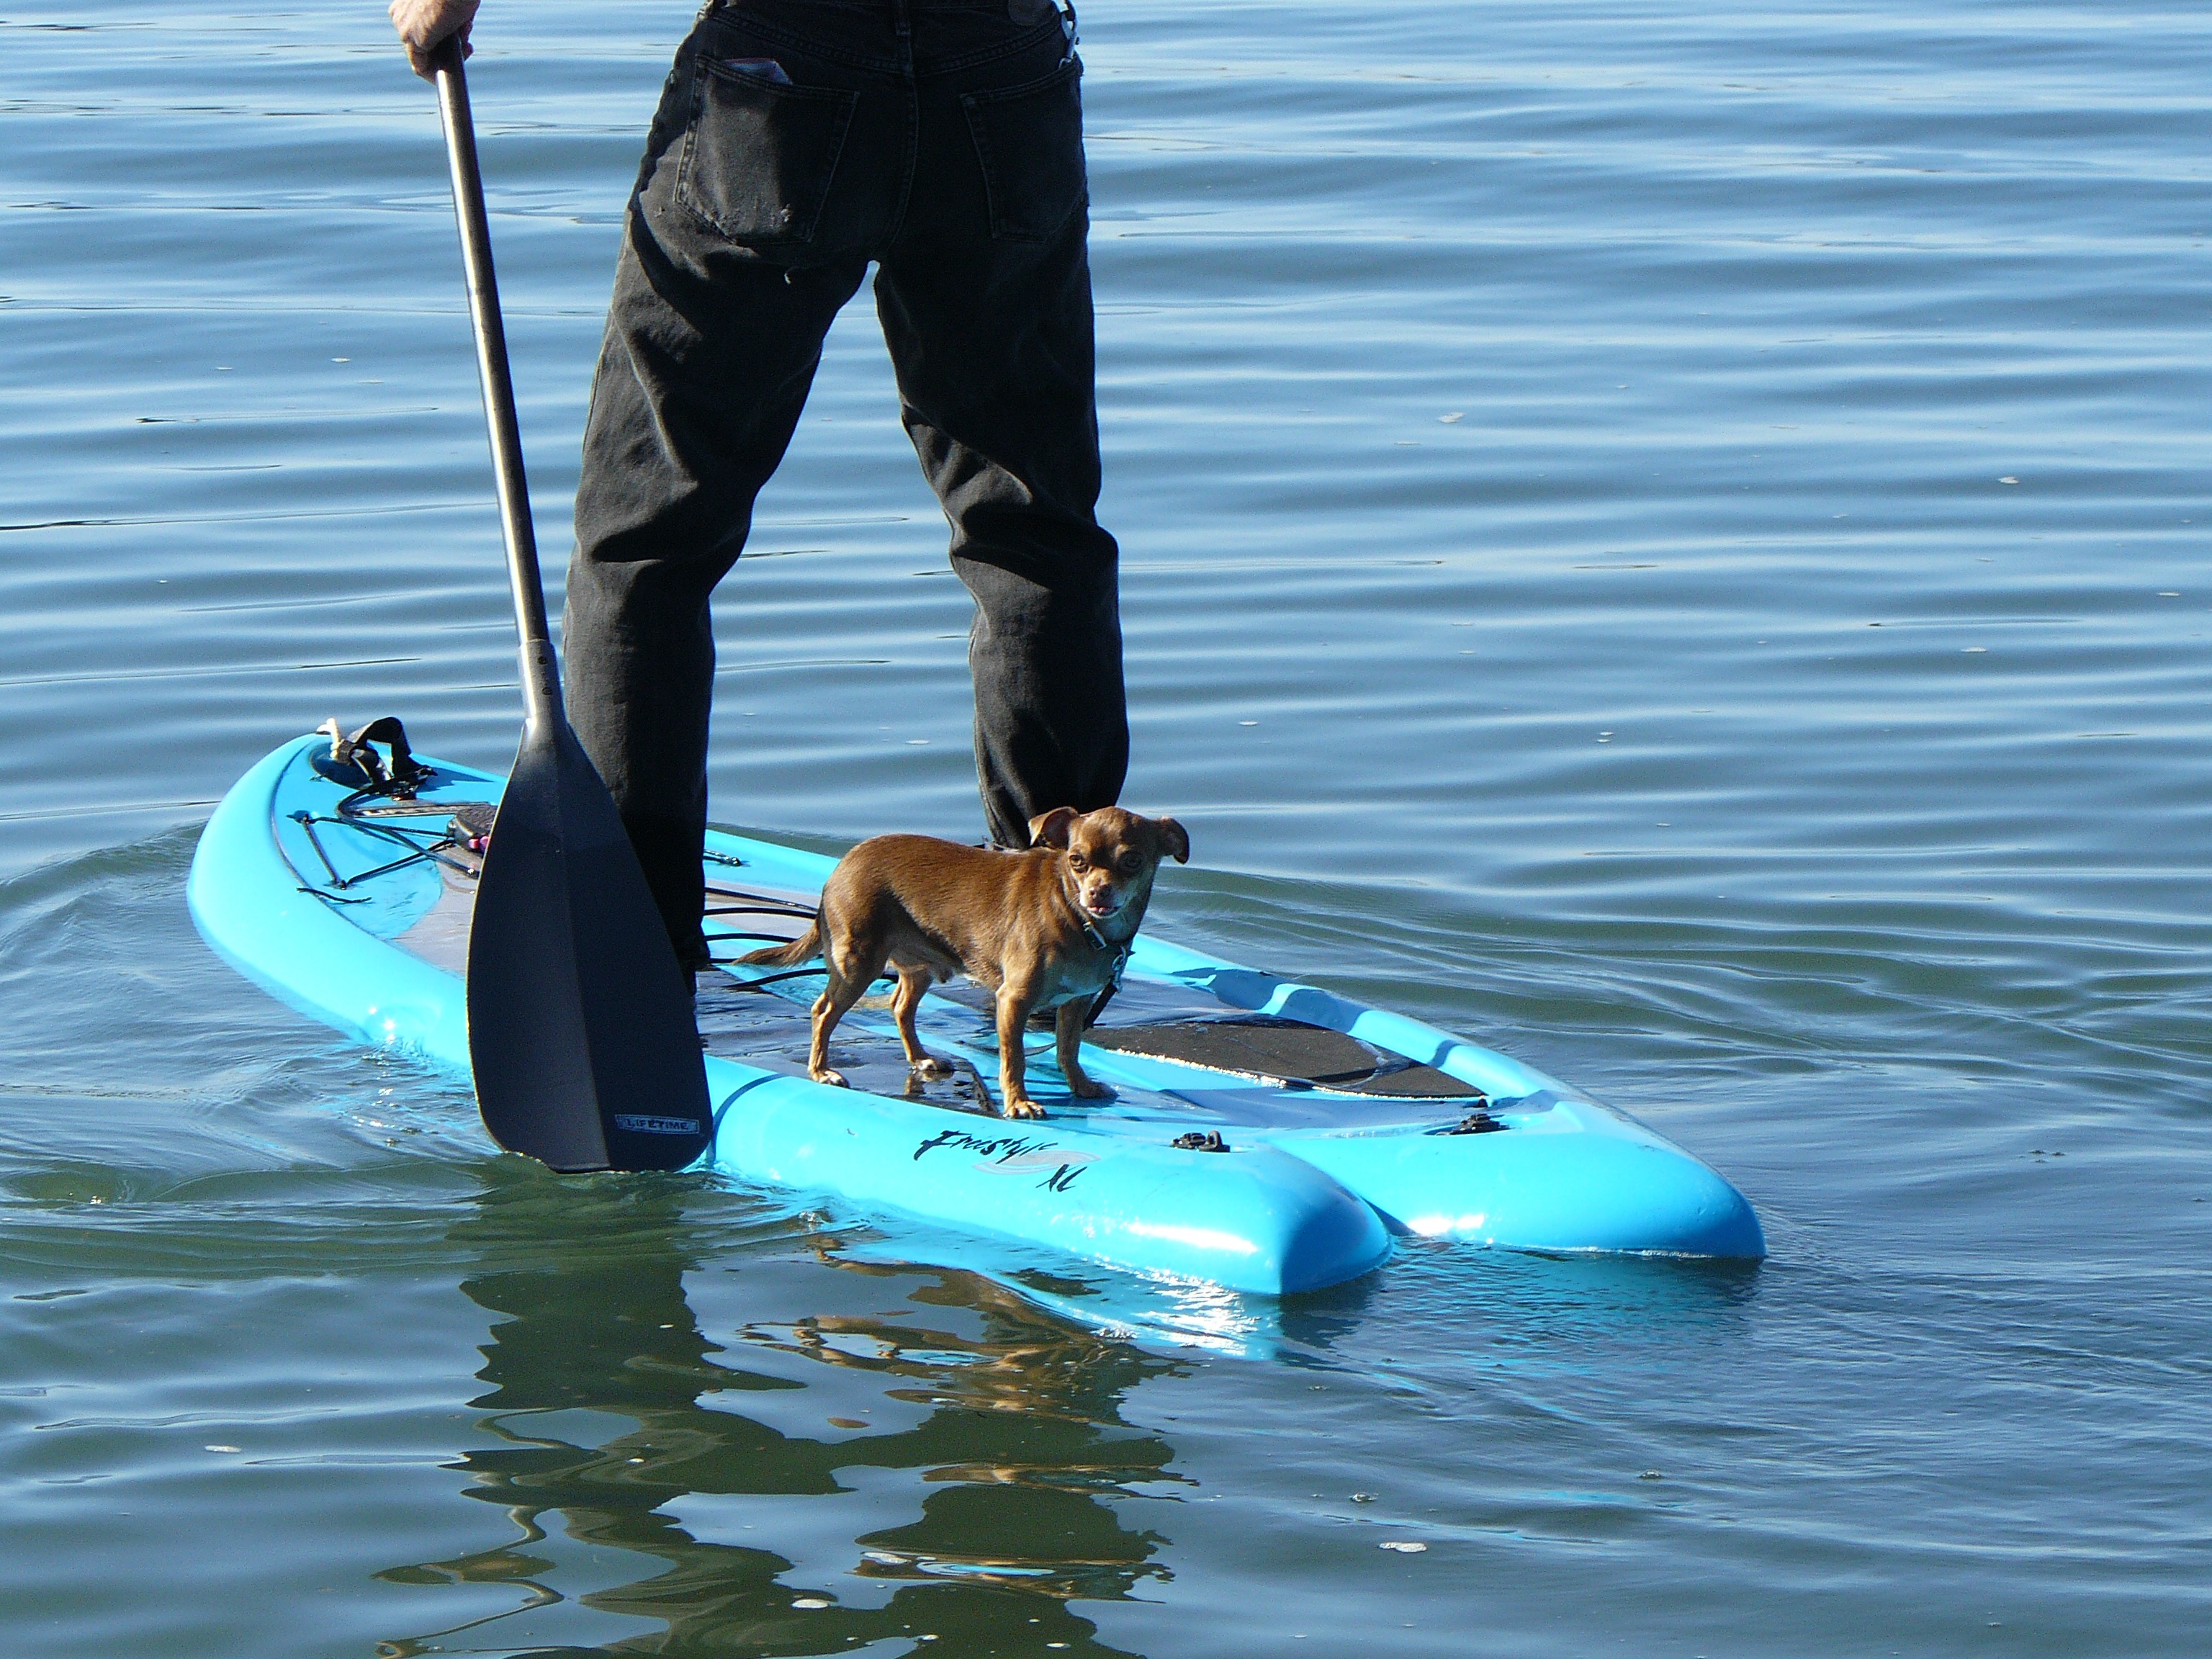
sea, boat, paddle, vehicle, extreme sport, boating, dogandowner, baywoodcaevent, dogonsup, dogonsupboard